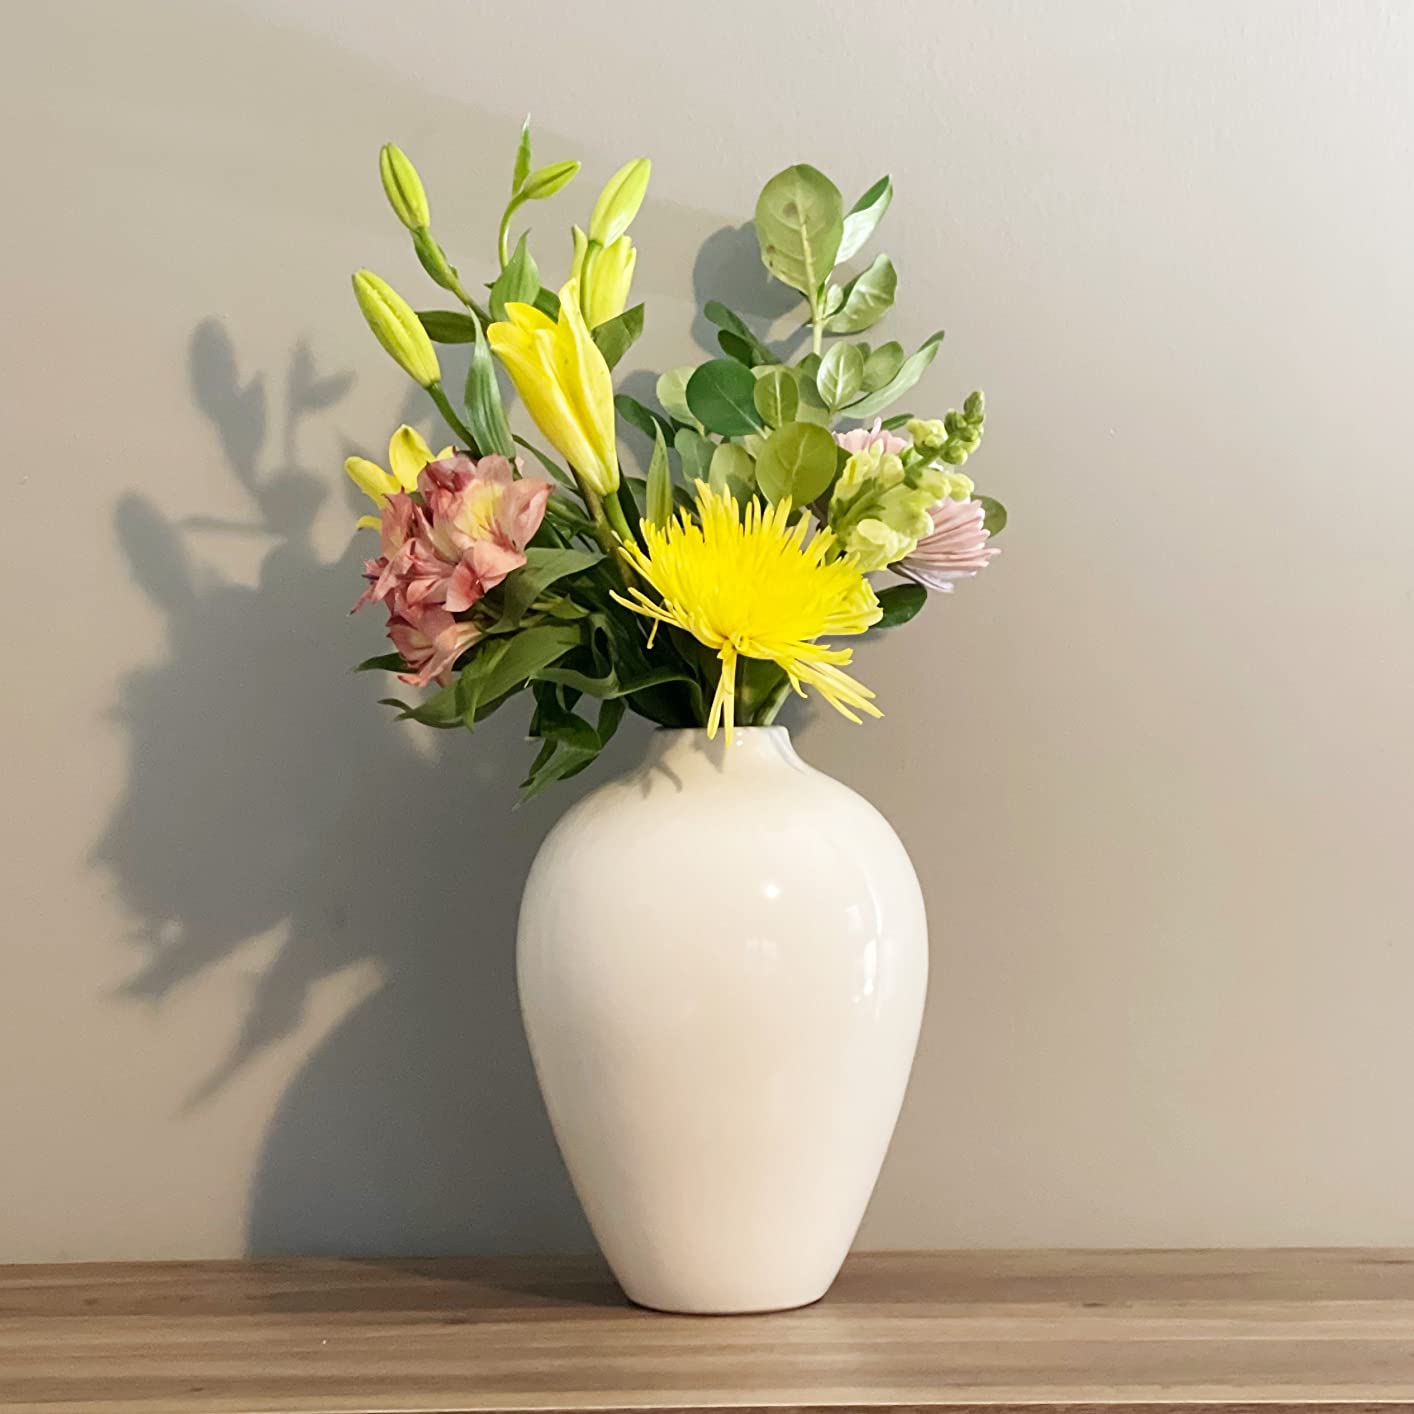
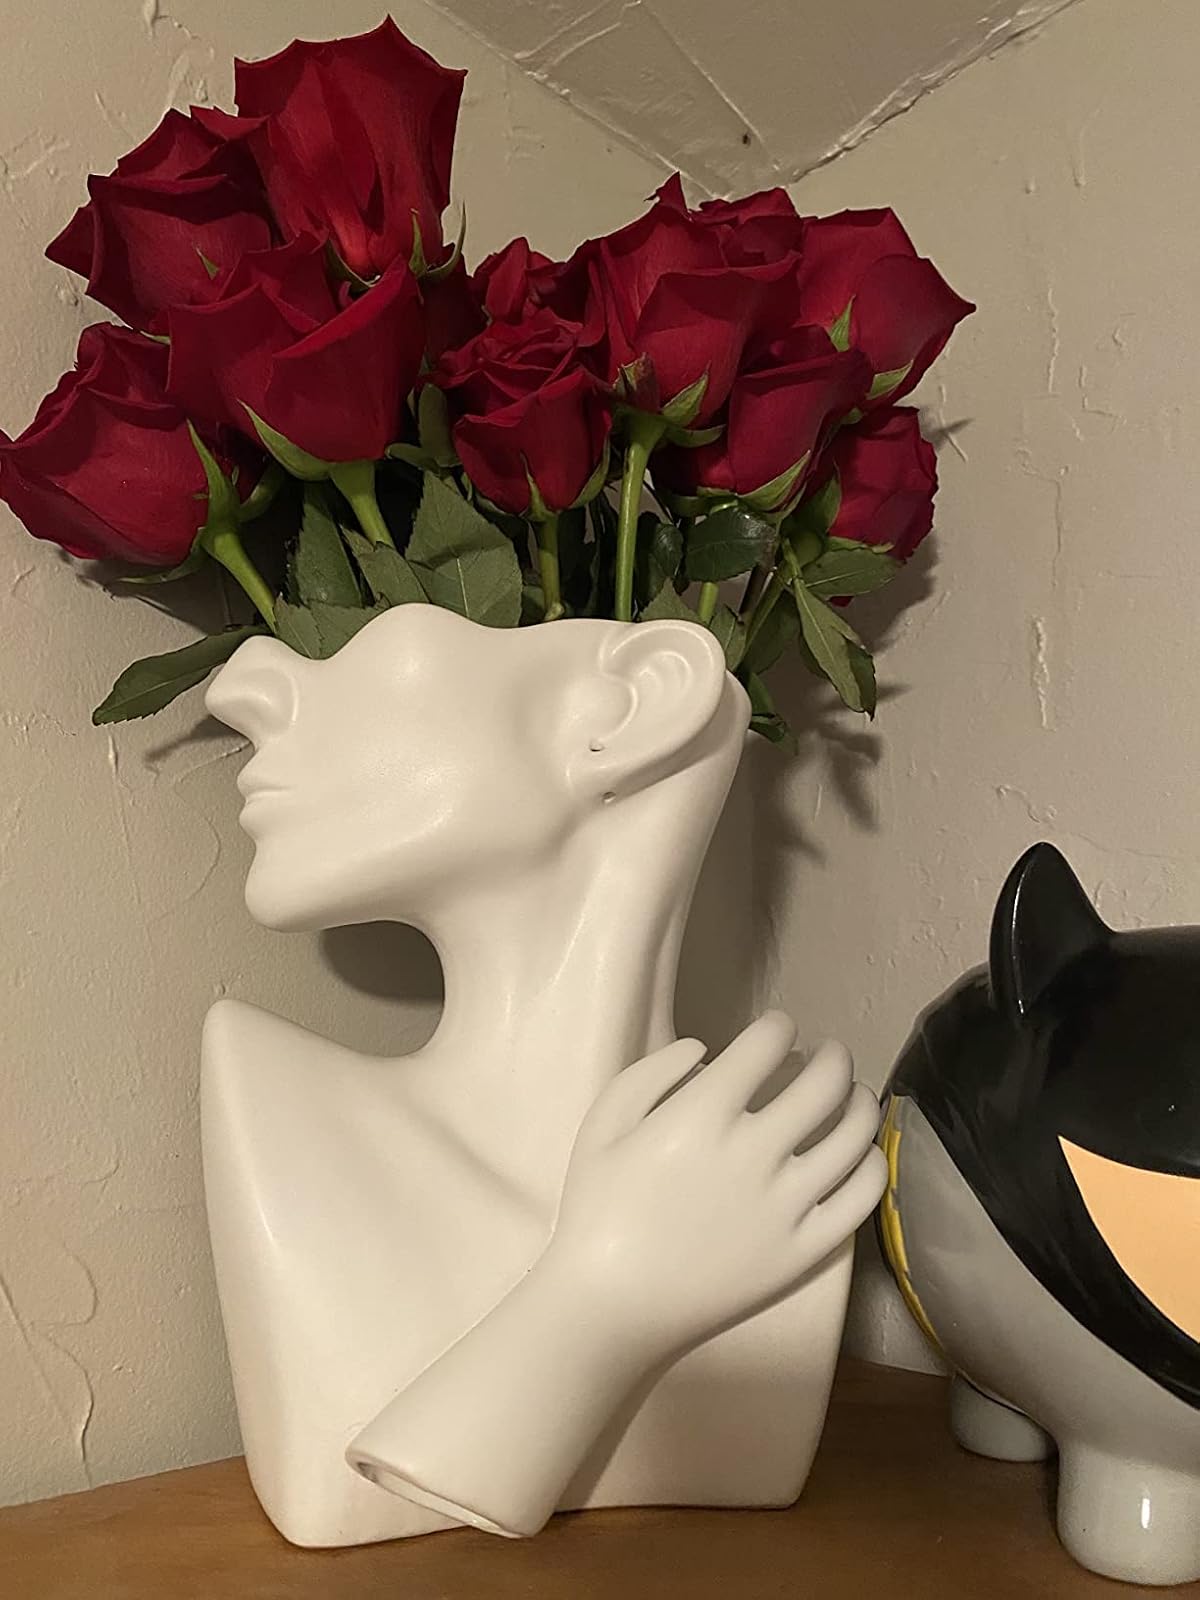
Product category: vase
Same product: no